University of North Dakota School of Law

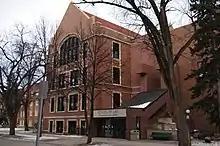
Thormodsgard Law Library

The three-story Thormodsgard Law Library adjacent to the School of Law building at UND is named in honor of Olaf H. Thormodsgard, Dean of the University of North Dakota School of Law from 1933 to 1962.